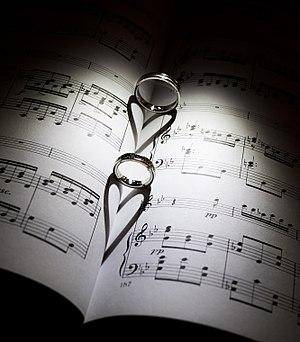
Une alliance désigne, par métonymie, une bague de platine, d’or ou d’argent, symbole de l’union contractée par le mariage de deux personnes.